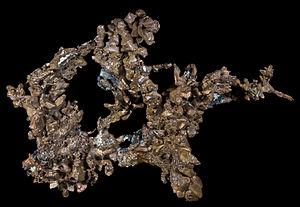
Cuivre natif cristallisé Localité
Le cuivre est l'élément chimique de numéro atomique 29, de symbole Cu. Le corps simple cuivre est un métal.
L’économie du Chili est considérée en 2010 comme une des plus stables économiquement en Amérique latine. Malgré un passé économique désastreux, le pays est devenu de nos jours un « modèle » dans la région. Au cours des vingt-quatre dernières années, la croissance annuelle moyenne du PIB chilien a été de 5,2 %, et même de 8,3 % entre 1990 et 1997. Le modèle économique chilien est celui du libéralisme, système mis en place par le général Pinochet avec l’aide des Chicago Boys. Avec ce nouveau modèle, le pays a connu de nombreuses réformes, comme la privatisation des entreprises d’État, notamment dans les secteurs du cuivre, de l'aviation et de l'éducation. Le Chili est le pays le plus inégalitaire de l'OCDE.
Un métal natif est un corps minéral à structure métallique, soit dans un sens restreint un corps simple métal formé essentiellement d'un seul élément chimique soit dans un sens étendu un alliage caractérisé par quelques éléments chimiques associés, suffisamment pur, à l'état de corps simples, en théorie non combinés chimiquement, qui est naturellement présent dans la croûte terrestre ou dans d'autres environnements naturels tels que les météorites et les corps célestes
L'Âge du bronze est la période de la Protohistoire et de l'Histoire caractérisée par l'existence de la métallurgie du bronze, nom générique des alliages de cuivre et d'étain. L'Âge du bronze succède au Néolithique final et précède l'Âge du fer dans de nombreuses régions de l'Ancien Monde.